Honda Gyro

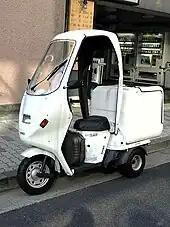
Honda Gyro UP with accessory roof and box

The standard Gyro UP does not come with the roof-type fairing or box shown in the accompanying photograph. This fairing is an aftermarket modification by the company MRD.